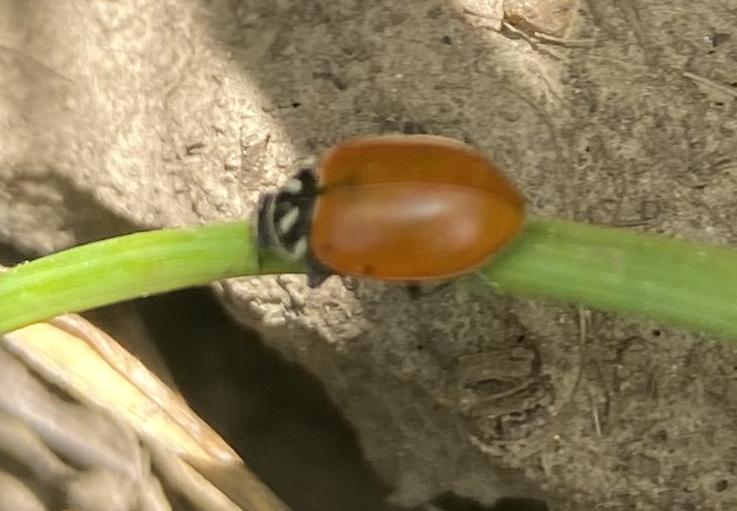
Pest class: predators